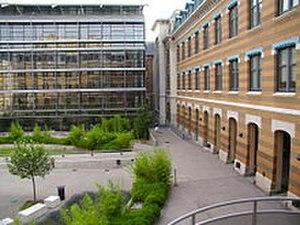
IAE Lyon, Librairie